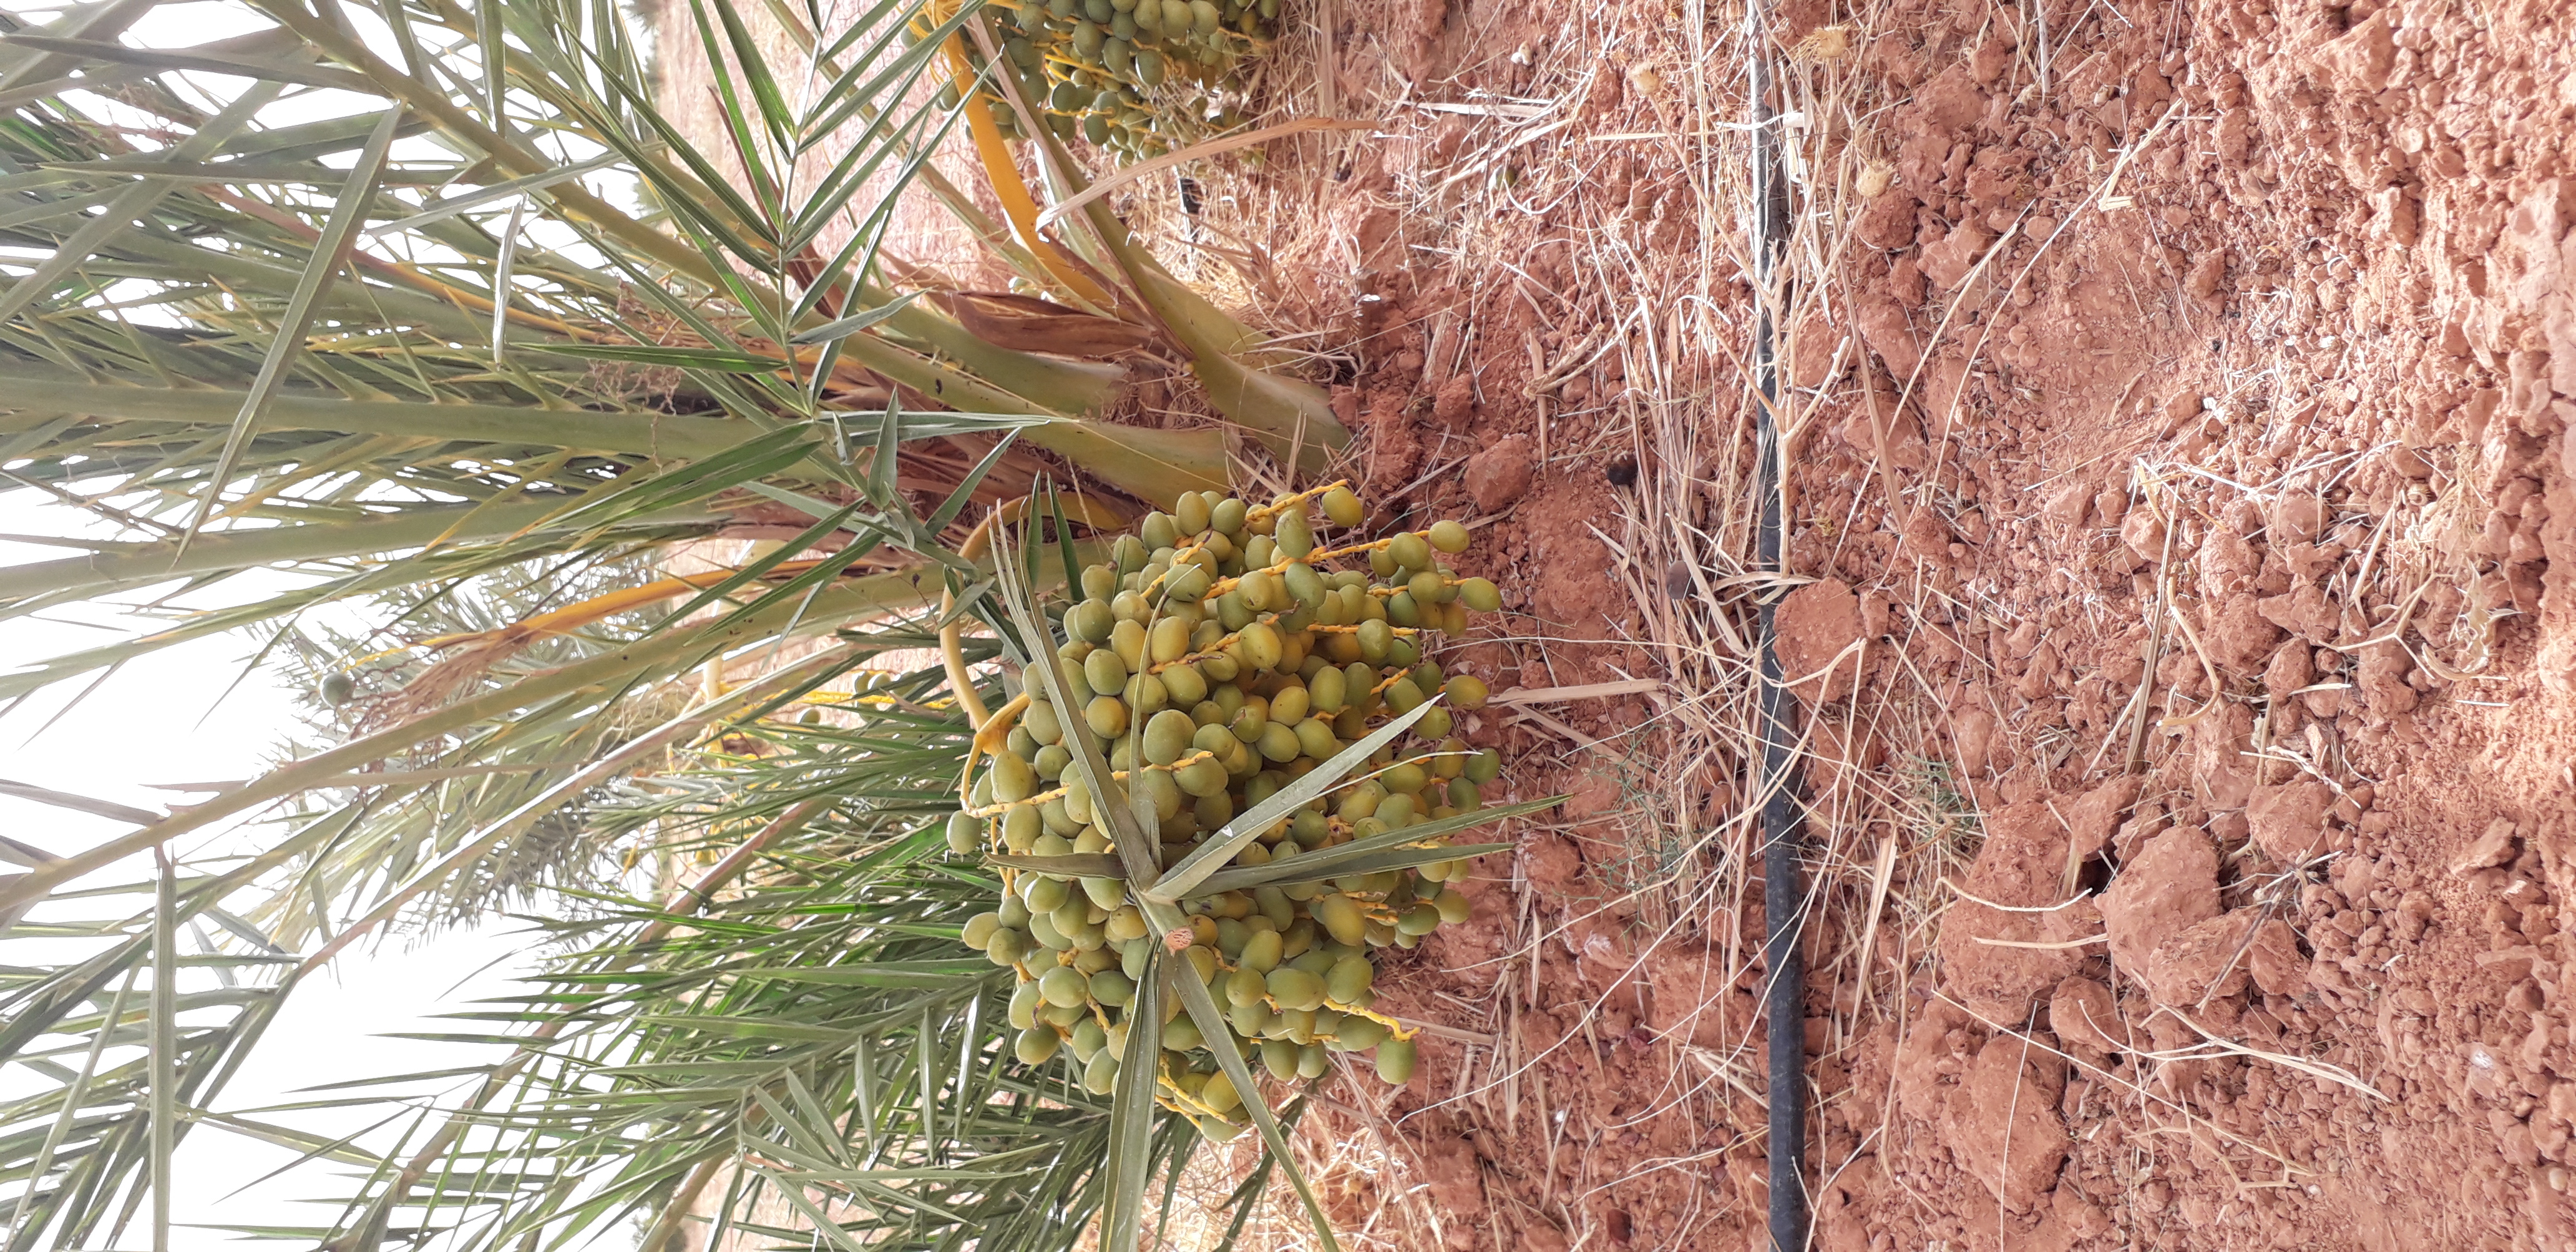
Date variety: kholt